Purdue Memorial Union

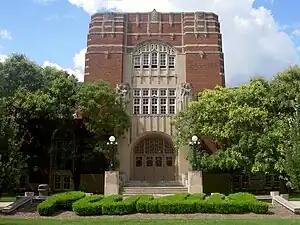

The Purdue Memorial Union (PMU) is a student union building located on the Purdue University campus in West Lafayette, Indiana, USA. It opened in 1924 as a memorial to the Purdue students who had fought in World War I. The building includes several restaurants, lounges, and student organization offices, as well as a bowling alley and a hotel.